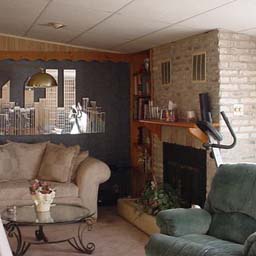
Room type: livingroom